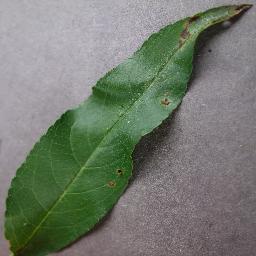
Label: Peach___Bacterial_spot